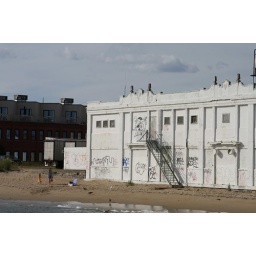
This was so random to me, a beach in front of this old fish packing plant... complete with bathers.